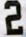
Number: 2